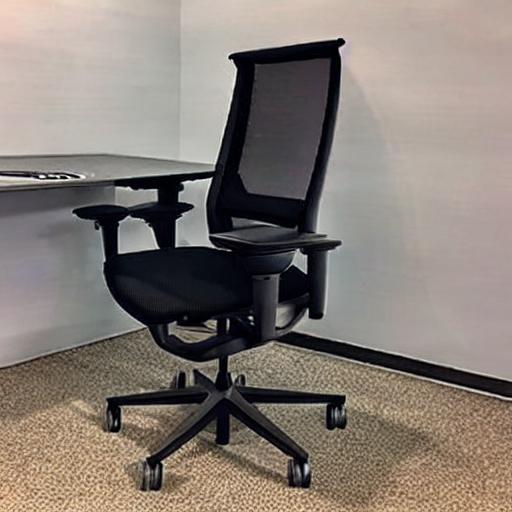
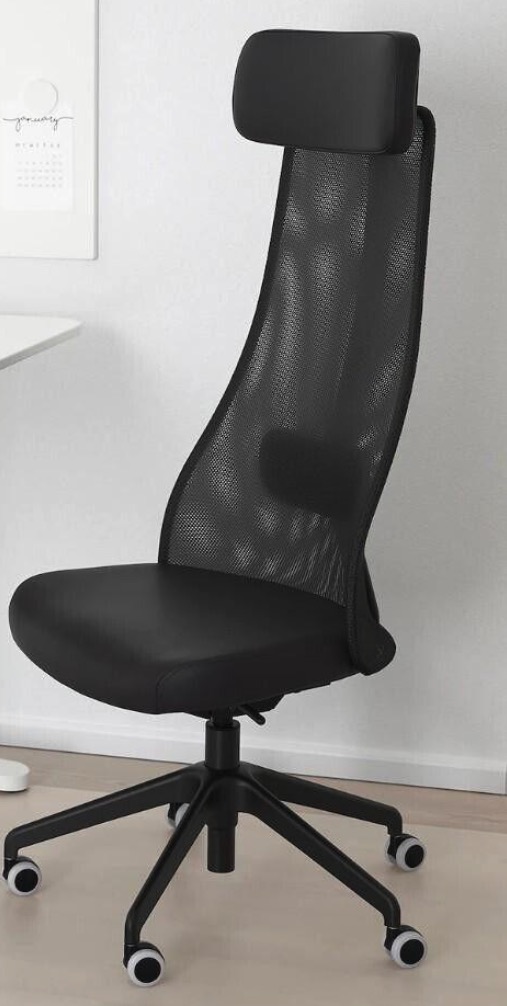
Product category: items_chair
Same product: no